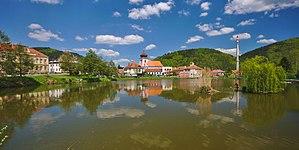
Nedvědice est un bourg du district de Brno-Campagne, dans la région de Moravie-du-Sud, en République tchèque. Sa population s'élevait à 1 350 habitants en 2019.